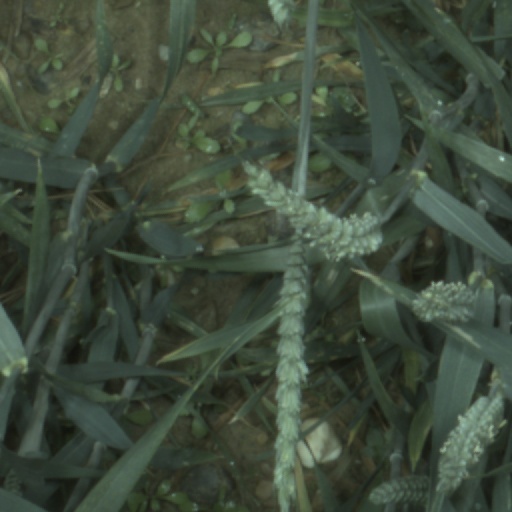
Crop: wheat